Lucky (2011 film)

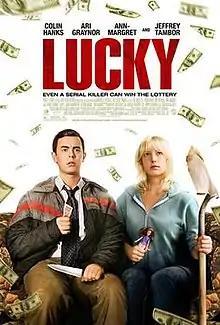
Theatrical release poster

Lucky is a 2011 American crime comedy film directed by Gil Cates Jr. and starring Ari Graynor and Colin Hanks. The film featured the song "I Choose Happiness" by David Choi.